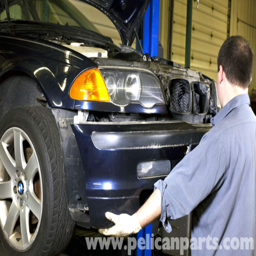
next , with help from a friend , slide the bumper off the support and remove .